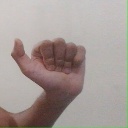
अक्षर: त